Bangladeshi cuisine

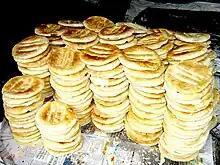

The culinary customs of the nation's capital have been influenced by Mughlai, Central Asian, Armenian, Persian and native Bengali cuisines. The city's cuisine also has unique local dishes.